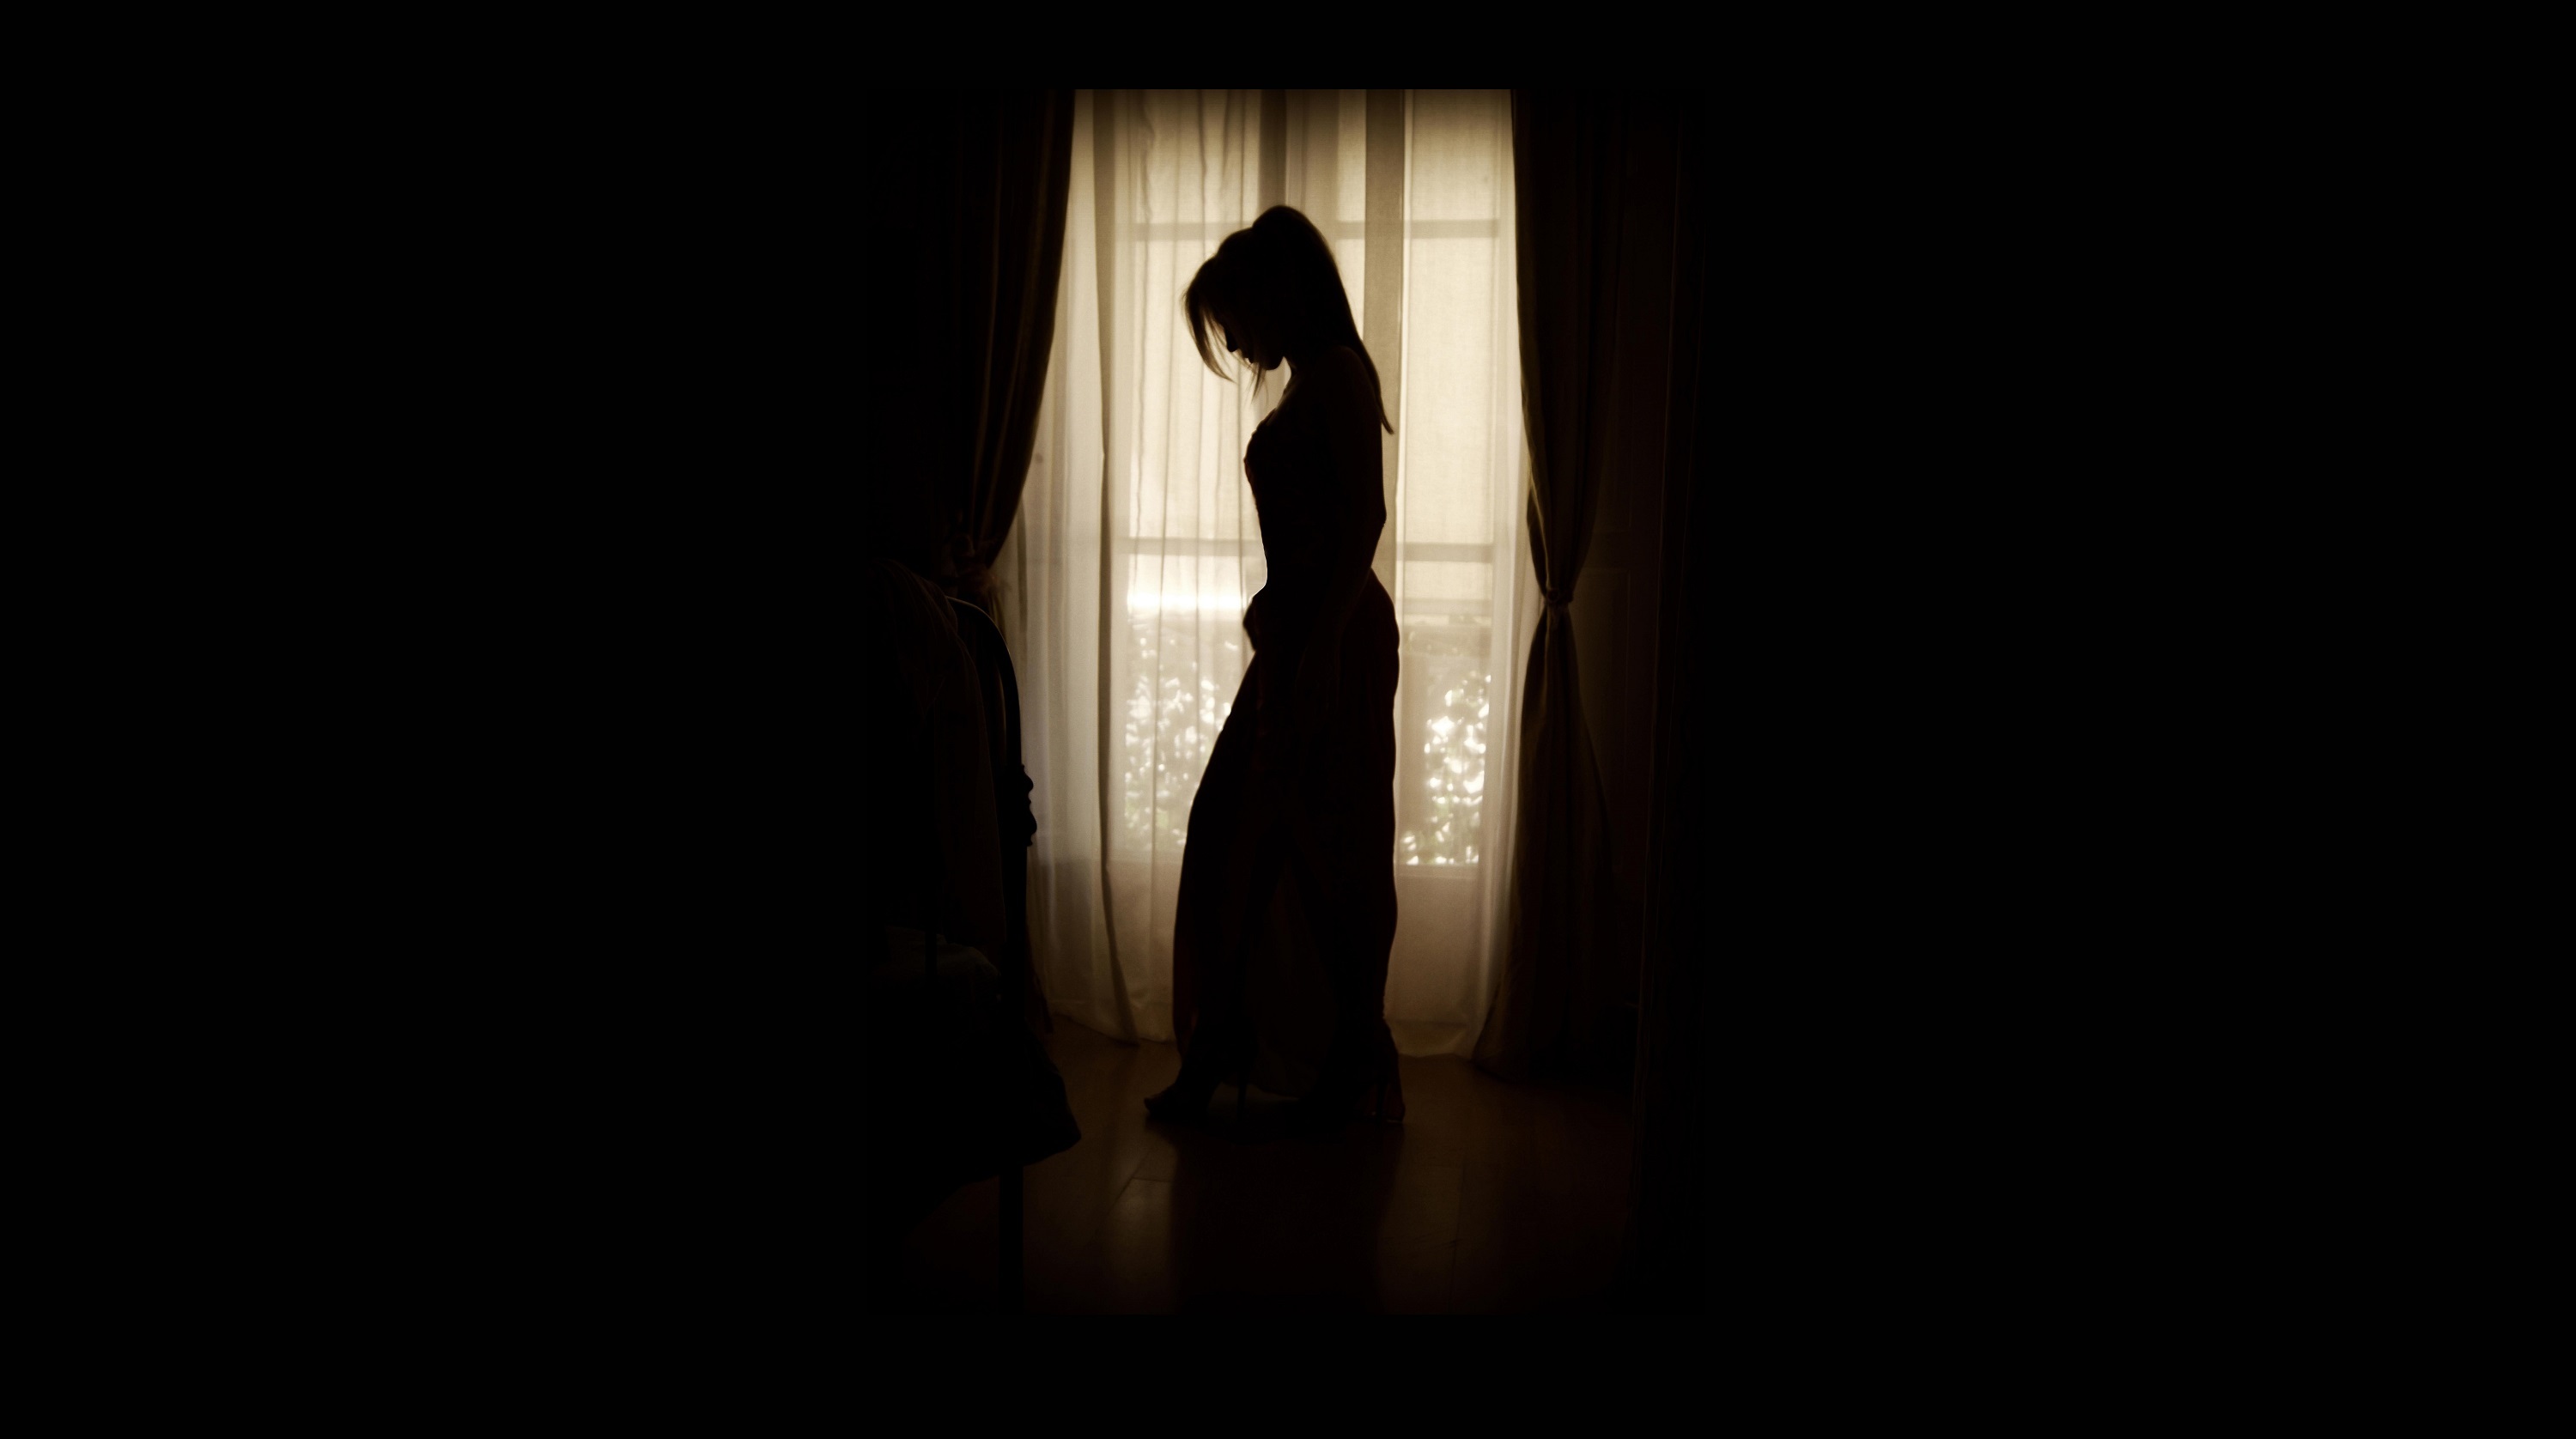
silhouette, light, black and white, woman, white, photography, window, view, dark, female, standing, portrait, model, shadow, contrast, darkness, fashion, black, monochrome, photograph, sexy, scene, curtains, posed, monochrome photography